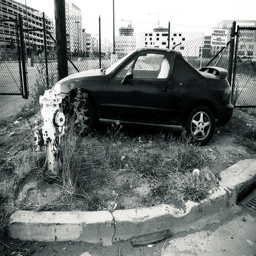
A car is parked on the curb by the fire hydrant.
The car is parked by the fire hydrant on the side of the road.
Car parked up on the dirt by a rusty fire hydrant
A small compact car sitting on a curb next to a fire hydrant.
A black car is parked on the grass.